Snowbound (1948 film)

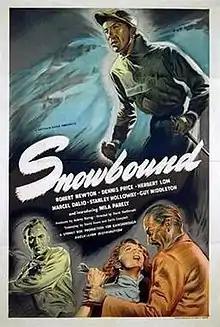

Snowbound is a 1948 British thriller film directed by David MacDonald and starring Robert Newton, Dennis Price, Stanley Holloway, Herbert Lom, Marcel Dalio and Guy Middleton and introducing Mila Parély. Based on the 1947 novel "The Lonely Skier" by Hammond Innes, the film concerns a group of people searching for treasure hidden by the Nazis in the Alps following the Second World War.